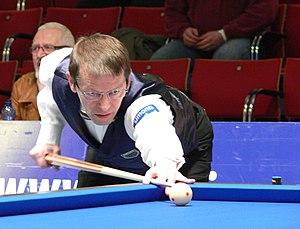
Le championnat d'Europe de billard carambole au 3 bandes est organisé chaque saison par la Confédération européenne de billard.